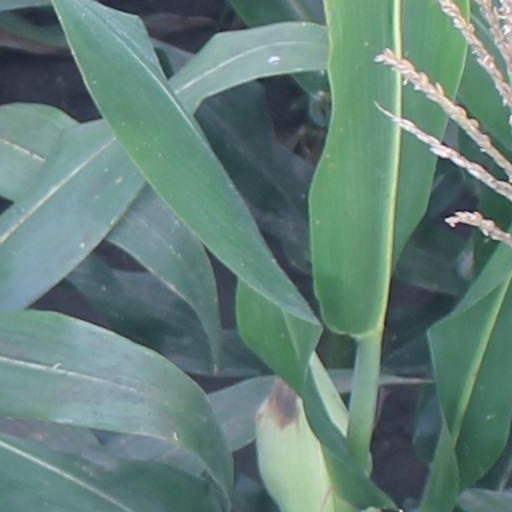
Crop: maize; corn